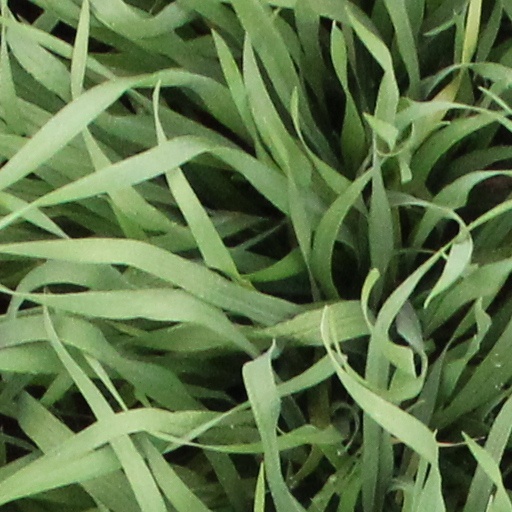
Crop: wheat